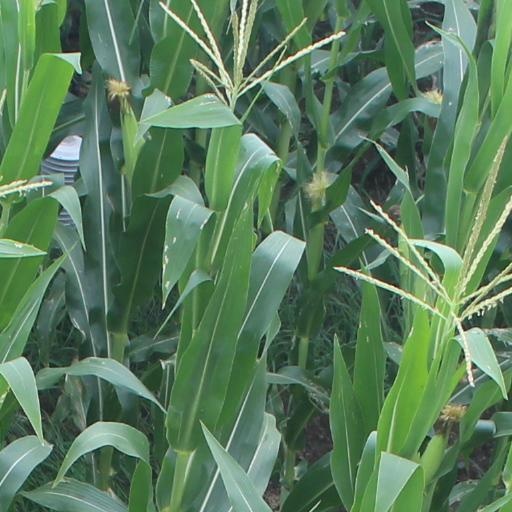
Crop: maize; corn